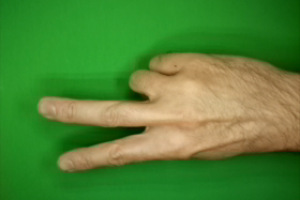
Label: scissors